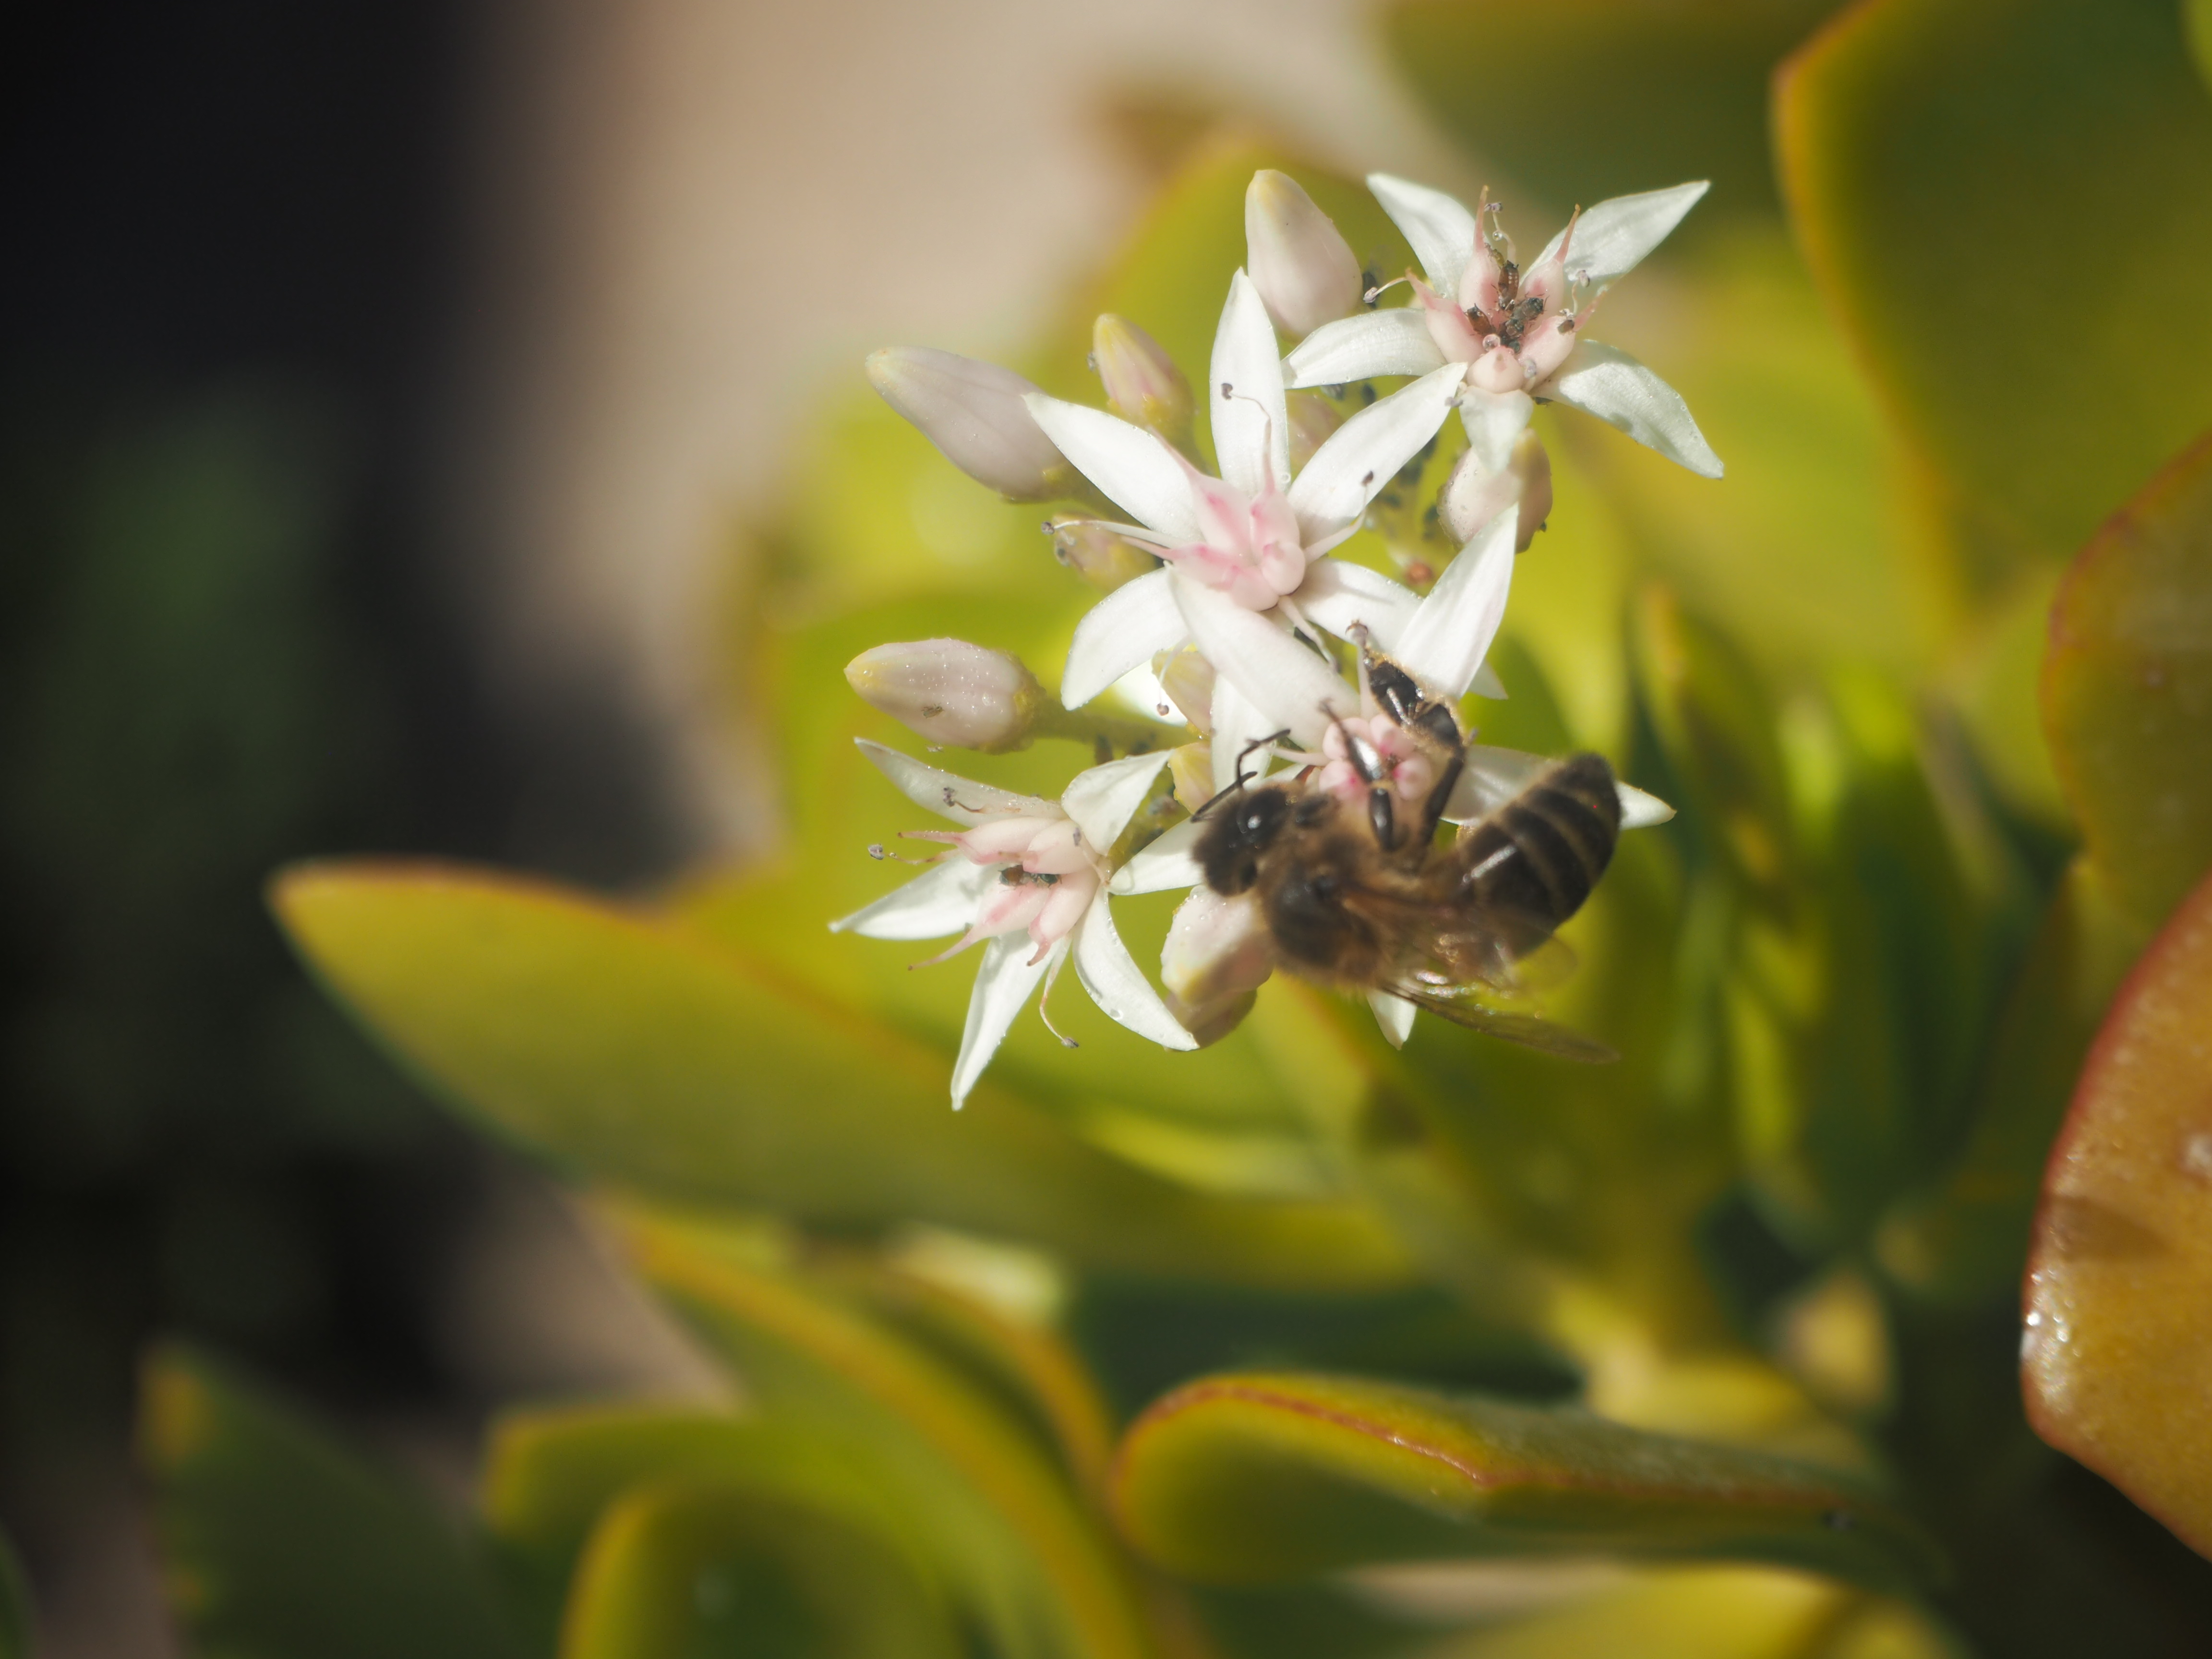
nature, flower, bee, insect, wasp, sting, honey bee, flora, membrane winged insect, nectar, pollinator, macro photography, pollen, bumblebee, spring, plant